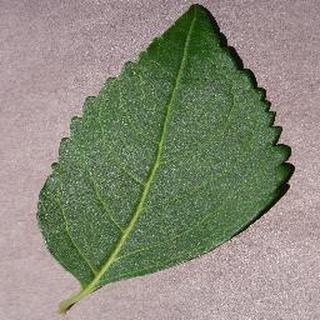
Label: healthy_cherry